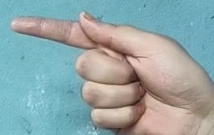
ASL sign: G